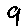
Label: 9